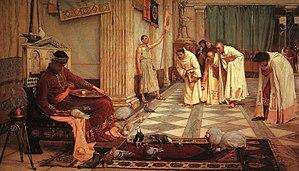
399 - 413 : voyage du religieux bouddhiste chinois Faxian en Inde, qu'il atteint en 402. Venu pour obtenir des copies authentiques des écritures bouddhiques, il atteste de la puissance de l’empire Gupta. Il note que le crime est rare et que l’administration est efficace. Il rapporte que tous les gens respectables sont végétariens, alors que les basses castes et les intouchables consomment de la viande. Selon Faxian, l’Empire Gupta compte plusieurs provinces divisées en districts, eux-mêmes subdivisés en arrondissement. La prospérité repose pour une large part sur l’initiative privée ; des guildes sont chargées de construire et d’entretenir les ouvrages d’art, les temples, les fondations charitables ou culturelles ainsi que la gestion d’établissement comparables aux banques.
Stilicon, né vers 360 près de Constantinople, mort le 22 août 408 à Ravenne, est un militaire et homme politique romain d'origine barbare sous les règnes de Théodose, empereur d'Orient de 379 à 395, et de ses fils Honorius et Arcadius.